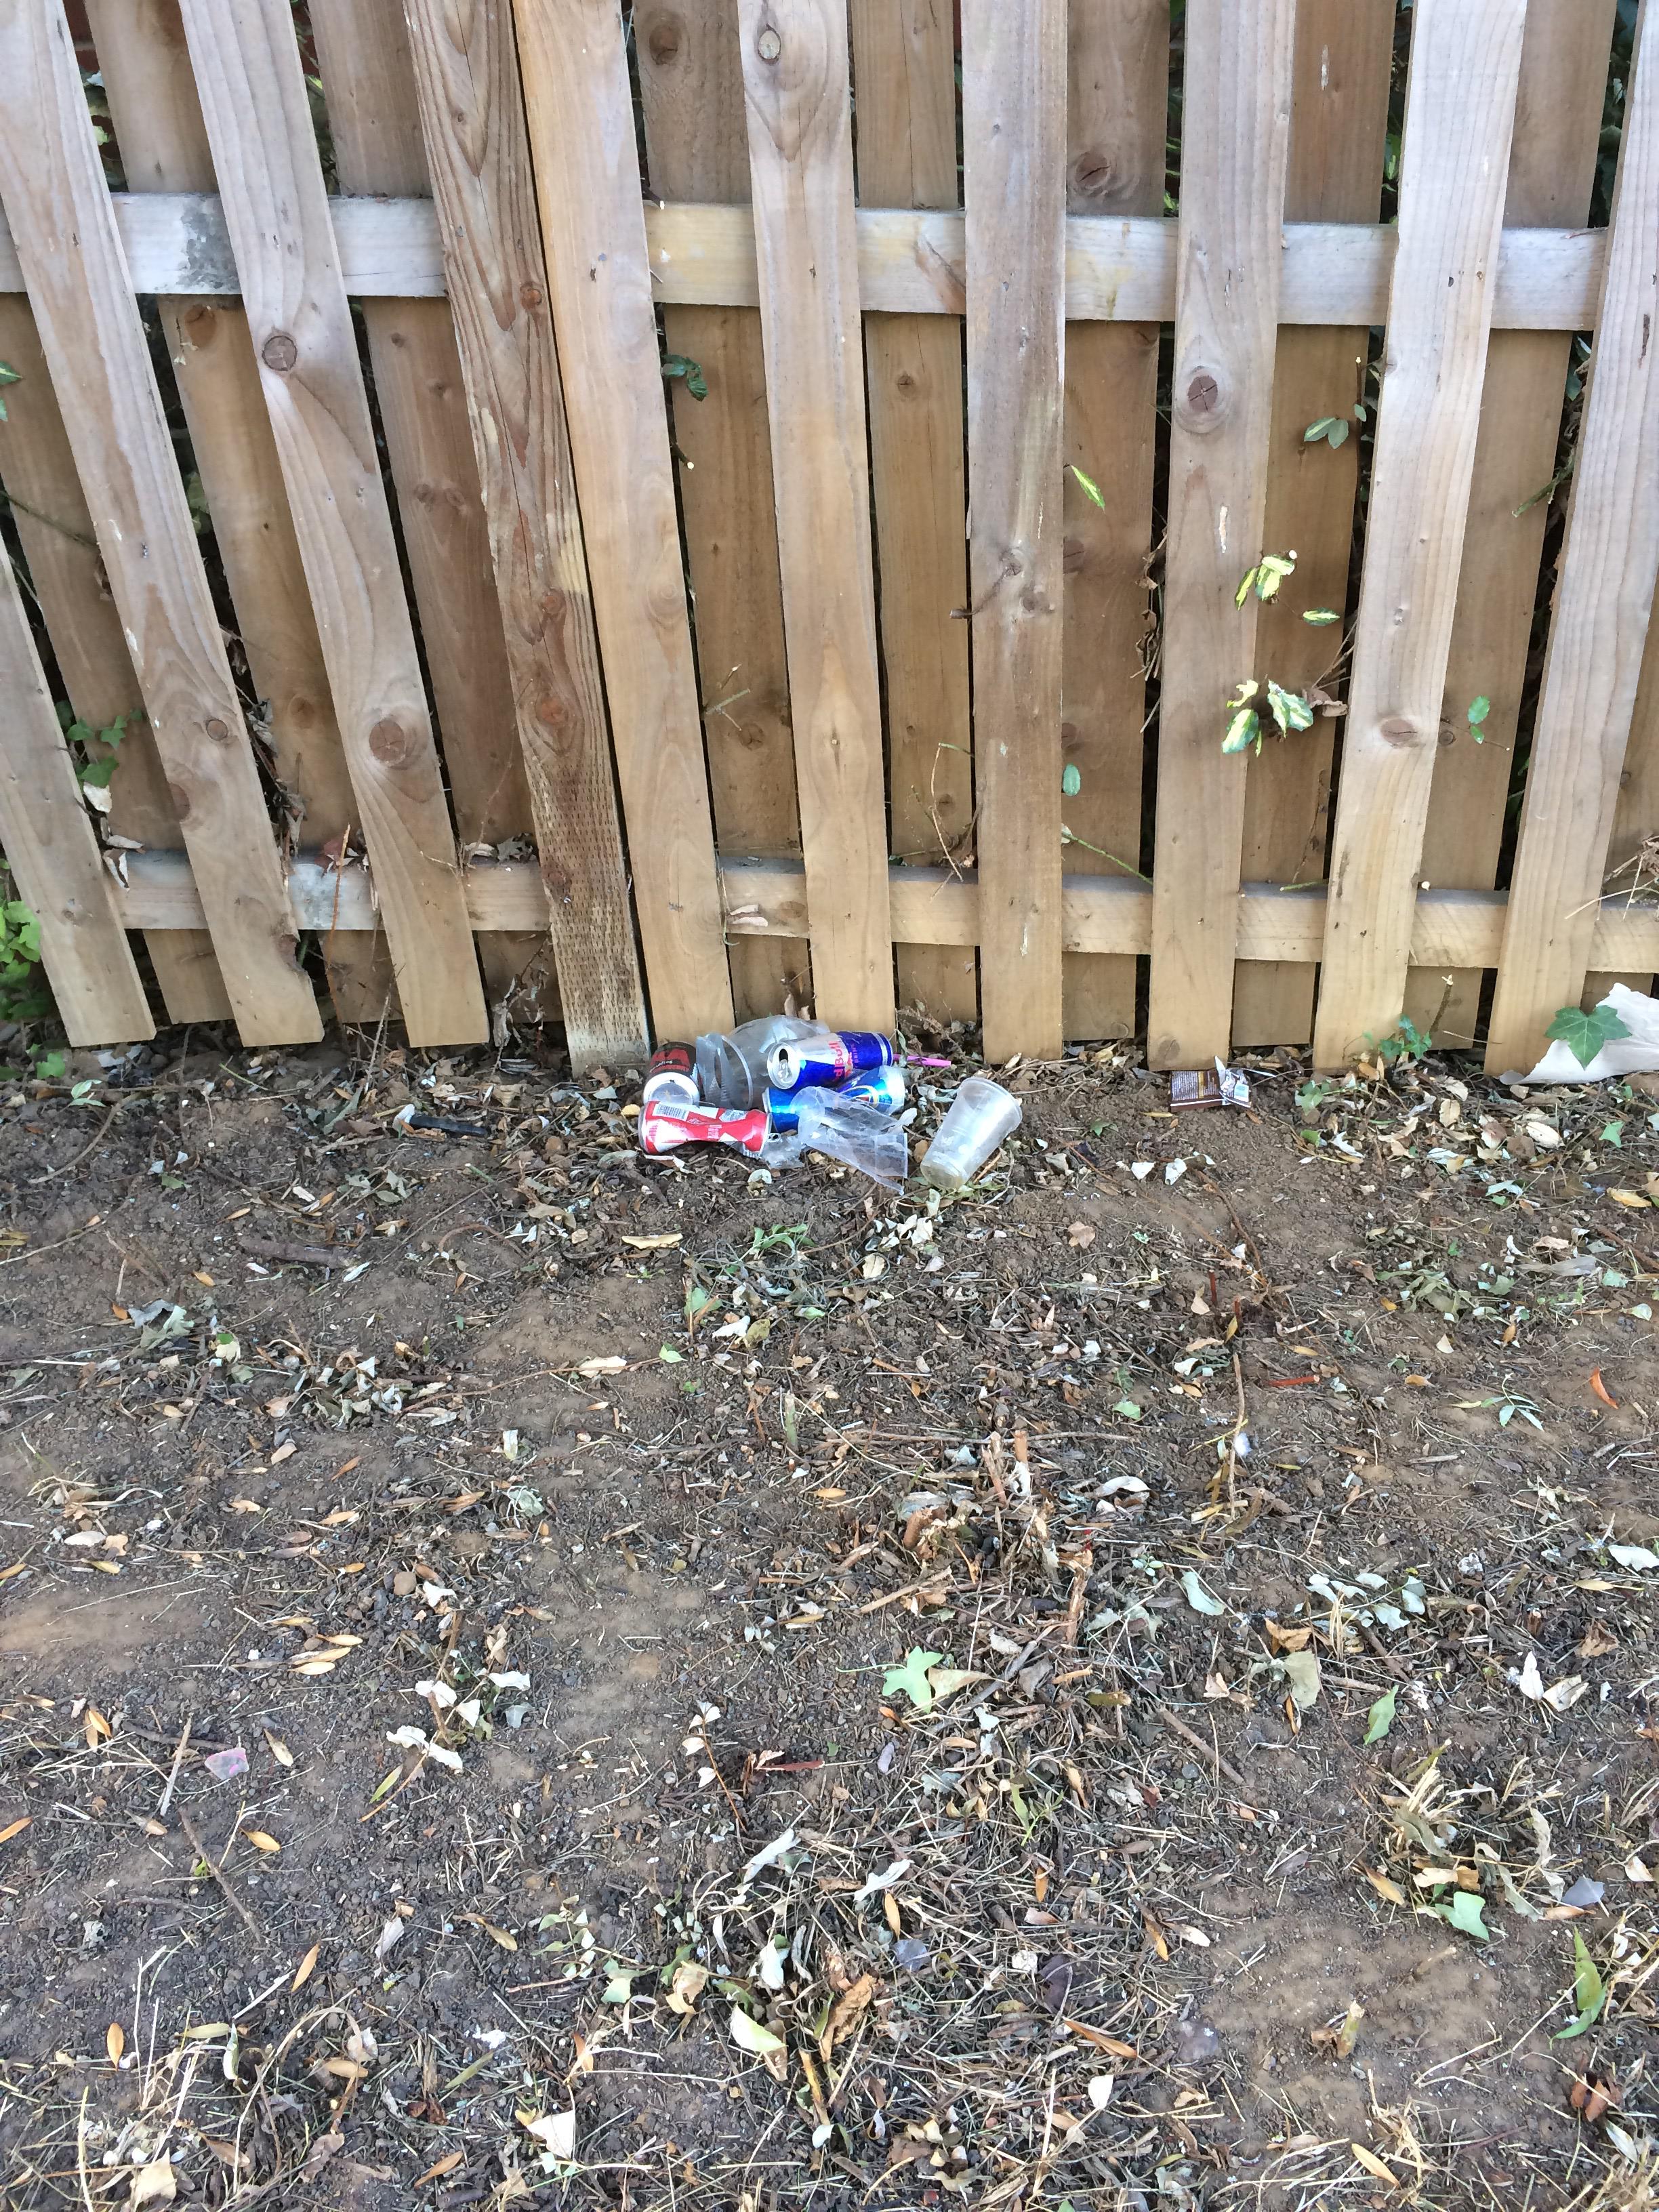
Object: Disposable plastic cup (Cup)

Object: Disposable plastic cup (Cup)

Object: Drink can (Can)

Object: Drink can (Can)

Object: Drink can (Can)

Object: Drink can (Can)

Object: Pop tab (Pop tab)

Object: Other plastic (Other plastic)

Object: Other plastic (Other plastic)

Object: Unlabeled litter (Unlabeled litter)

Object: Unlabeled litter (Unlabeled litter)

Object: Unlabeled litter (Unlabeled litter)

Object: Other carton (Carton)

Object: Aluminium foil (Aluminium foil)